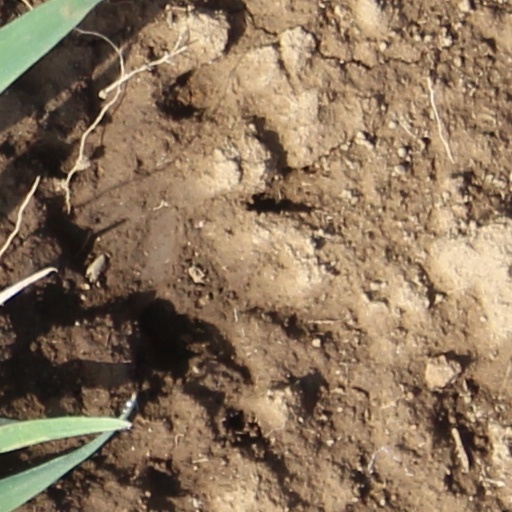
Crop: wheat